Nottingham station

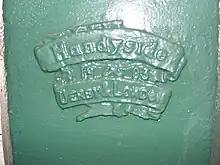
Detail of structural pillar showing the Handyside company logo

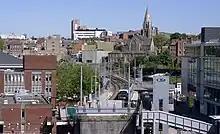
The former Station Street tram stop, before the extension across the station towards the camera

In 1844 the Midland Counties Railway merged with two others into the Midland Railway. By 1848 the new company had outgrown Carrington Street station and new lines to Lincoln had been opened. A new through station was opened on the current station site on 22 May 1848, replacing the Carrington Street station. George Hall of Derby was the architect, and J.C. Hall of Nottingham the contractor and it had its entrance on Station Street. During 1869 the Midland Railway purchased the West Croft Canal arm, filling it and building additional parallel tracks to south.